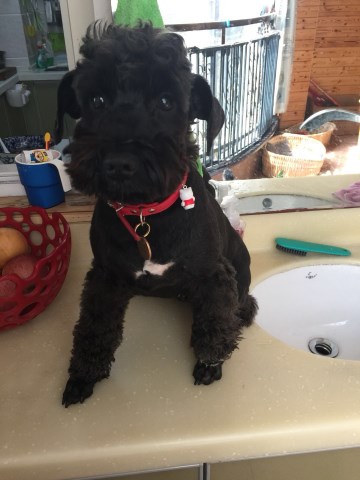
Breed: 2342-n000102-miniature_schnauzer